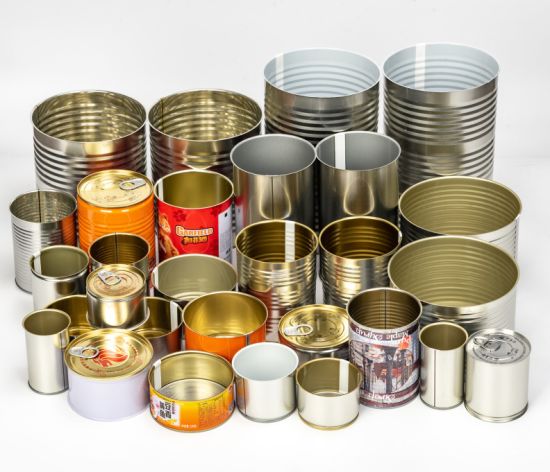
Label: metal